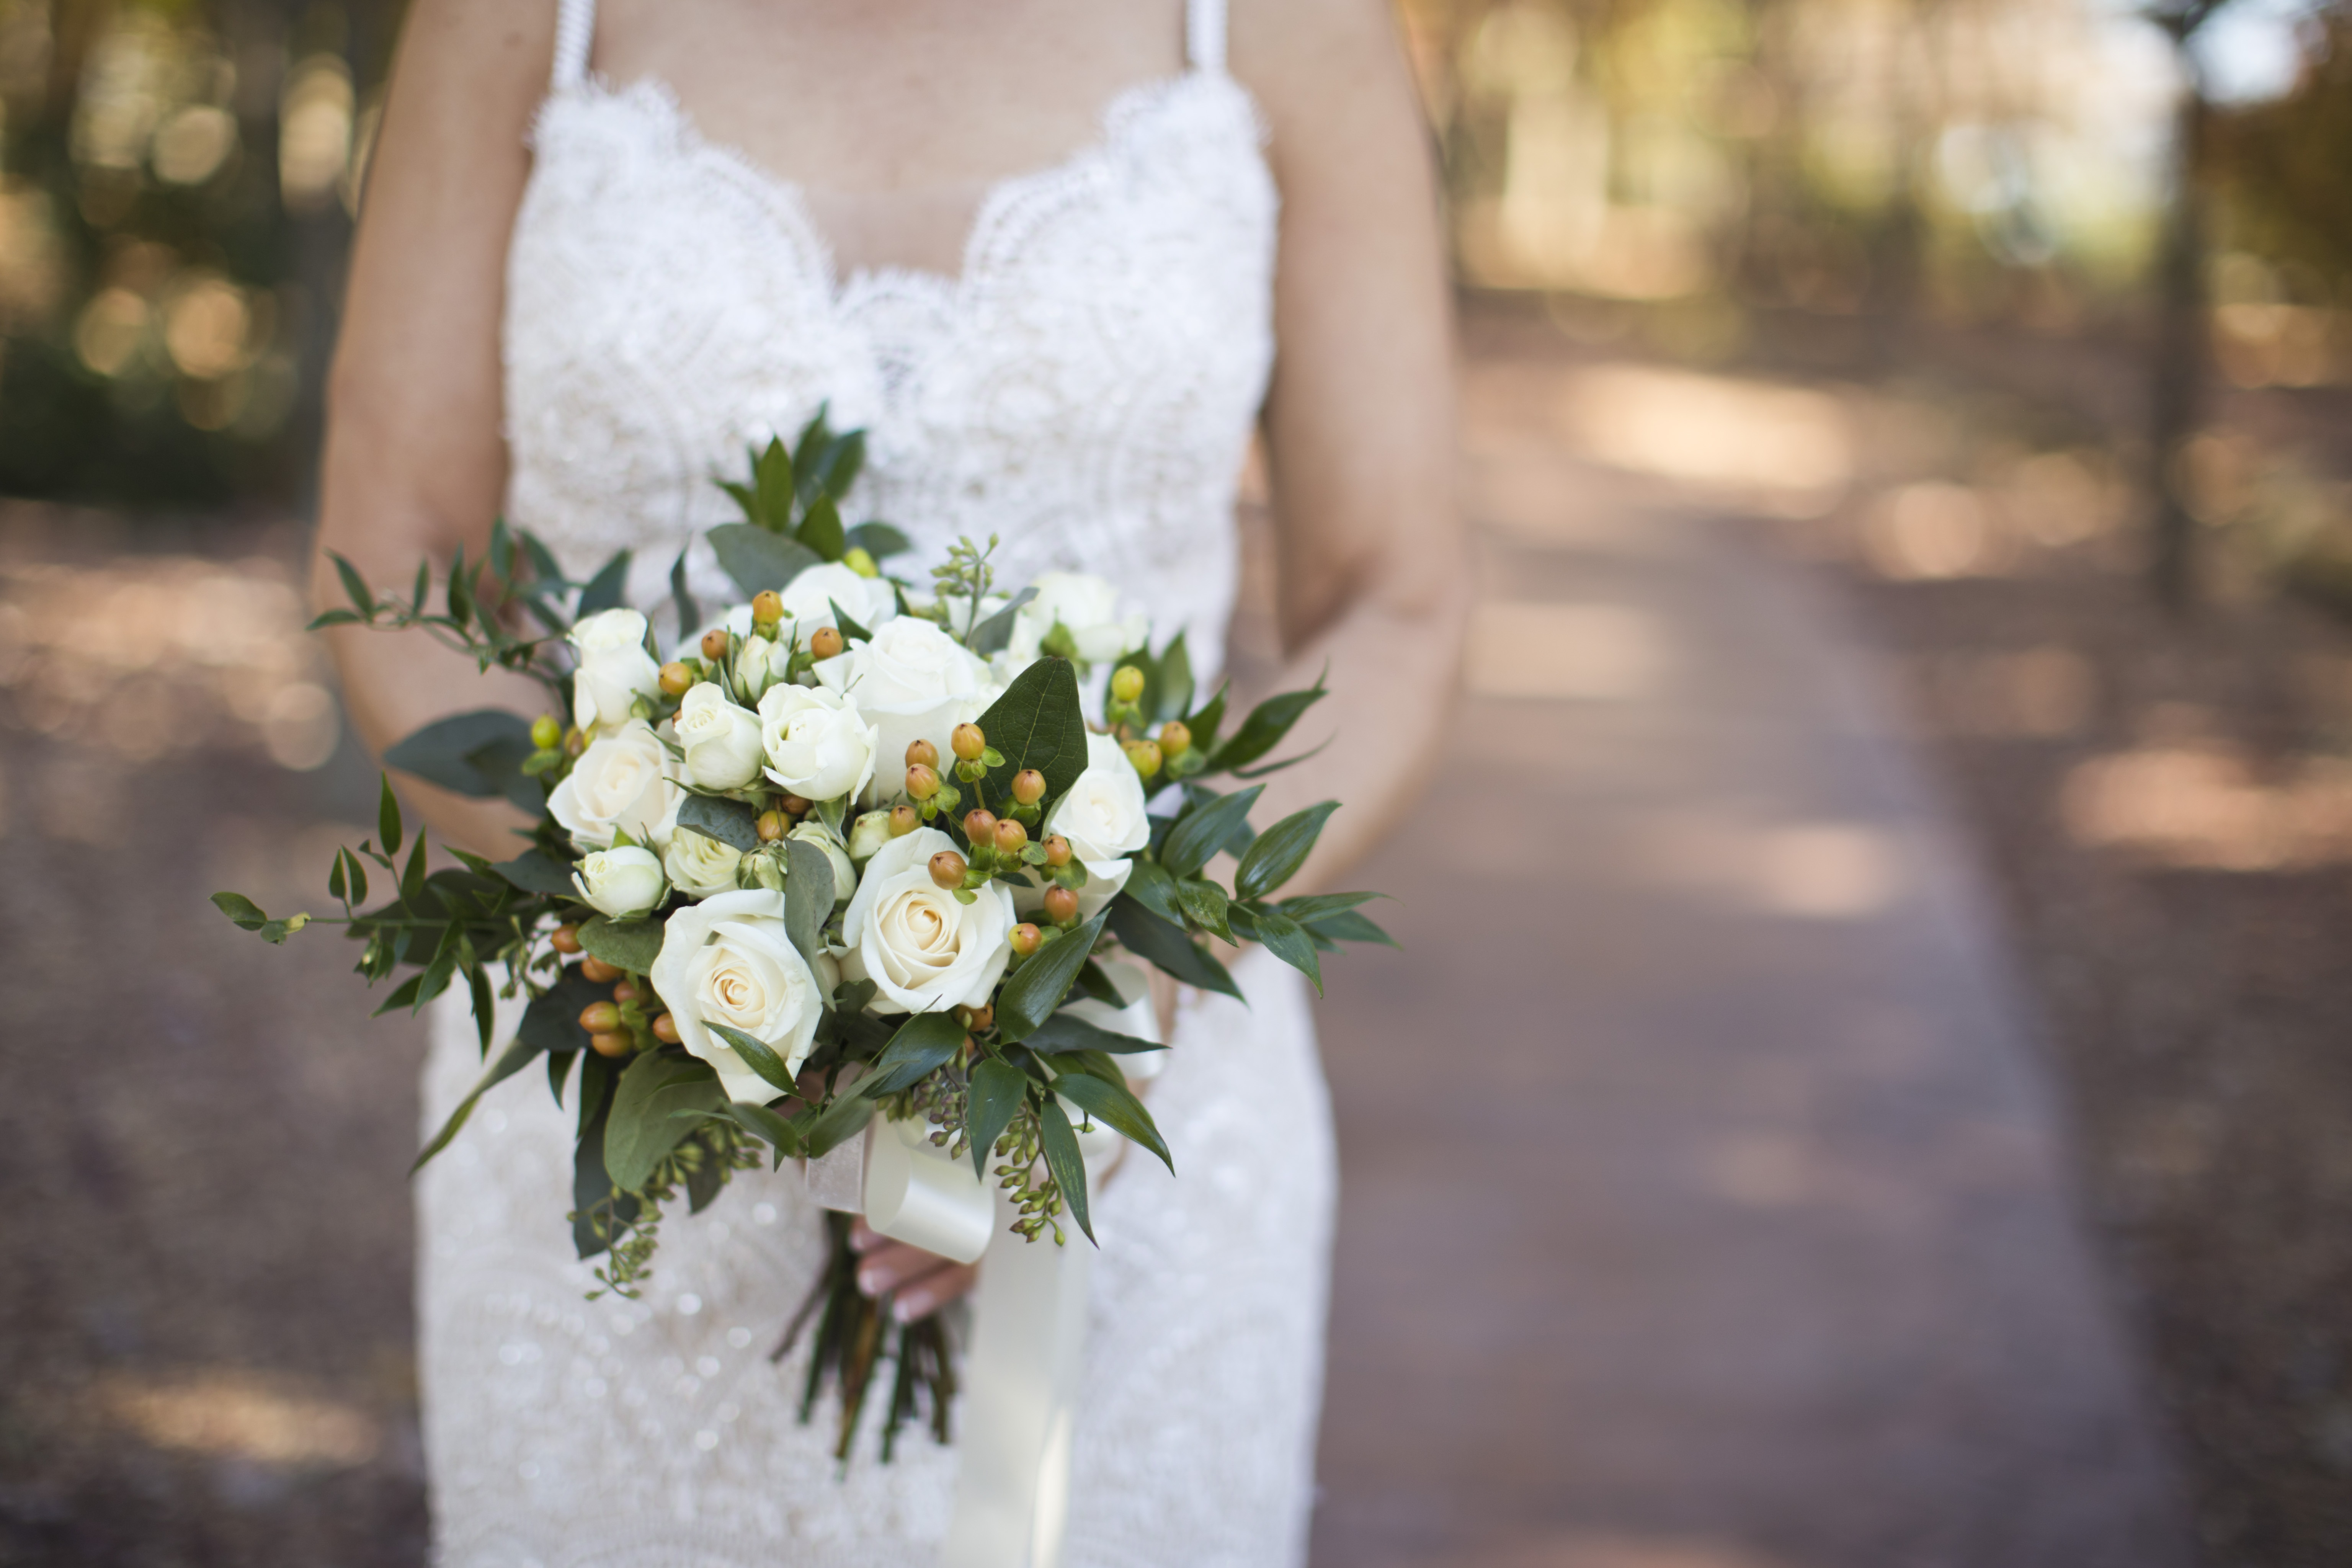
plant, white, flower, floral, bouquet, wedding, wedding dress, bride, groom, marriage, flowers, arrangement, aisle, ceremony, photograph, elegant, floristry, gown, bridal, wedding flowers, flower bouquet, flowers bouquet, floral design, flower arranging, bridal clothing